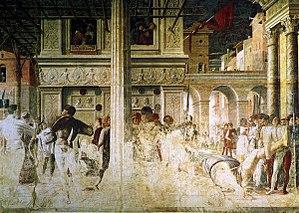
Saint Sébastien est une peinture à l'huile sur panneau transposée sur toile d'Antonello de Messine, réalisée vers 1478 et conservée à la Gemäldegalerie Alte Meister de Dresde.
Le tratteggio est une technique de retouche colorée utilisée dans la restauration de fresques.